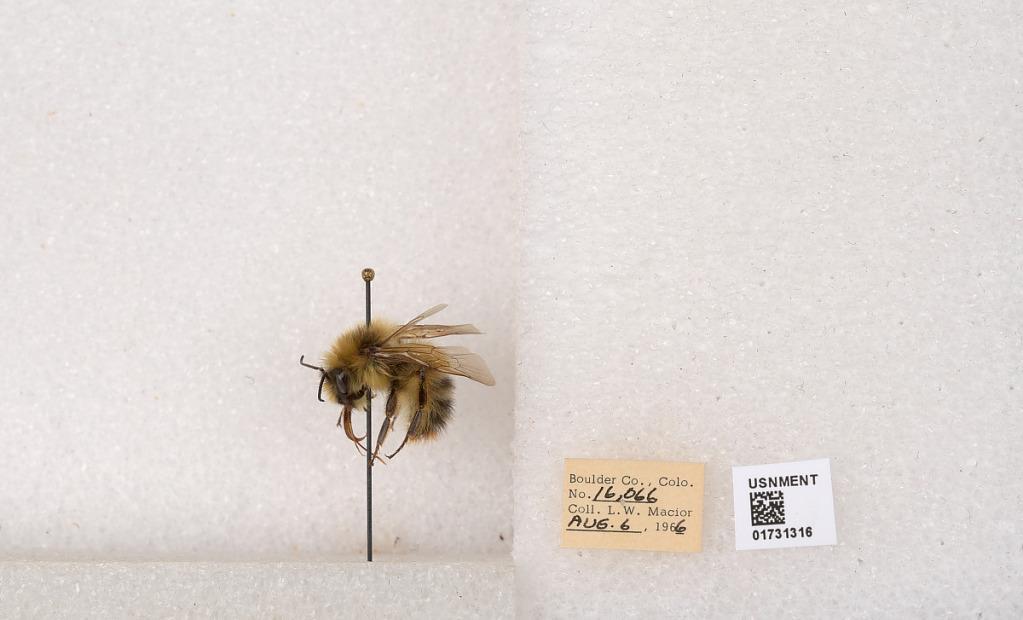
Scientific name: Bombus kirbyellus
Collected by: L. Macior
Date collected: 1966-8-6
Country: United States
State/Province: Colorado
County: Boulder
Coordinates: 40.0925, -105.358